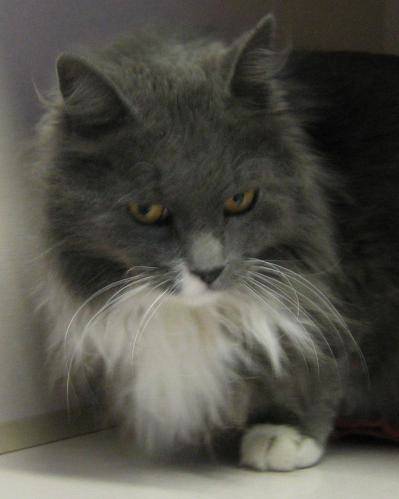
Label: cat